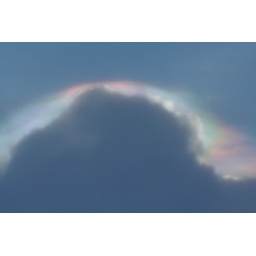
The water dots forming around the clouds made a nice prism around the clouds.